Skunnemunk Conglomerate

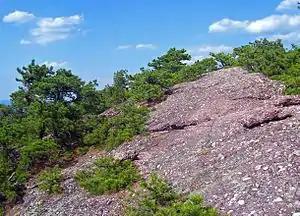
Conglomerate rock typical of Schunemunk Mountain, New York.

The Skunnemunk Conglomerate (also spelled Schunemunk) is a mapped bedrock unit in New Jersey and New York from the Middle Devonian period. It forms the resistant ridge of Schunemunk Mountain in New York and Bearfort Mountain in New Jersey.